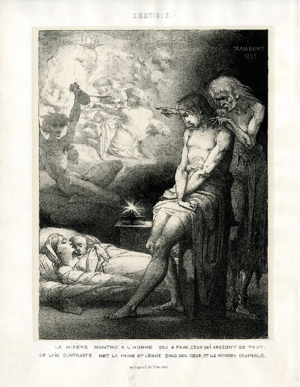
Charles-Désiré Rambert est un graveur, dessinateur et lithographe français, spécialisé sous le Second Empire dans le dessin allégorique, décoratif et les ornements.